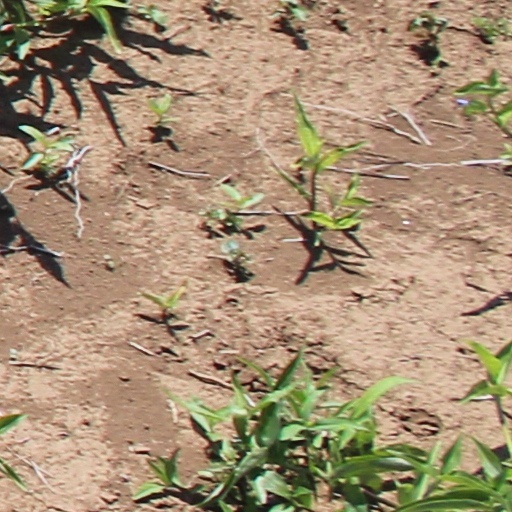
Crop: wheat